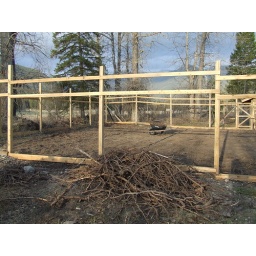
A tall deer fence is a requirement around here. The wire fencing still to come here.